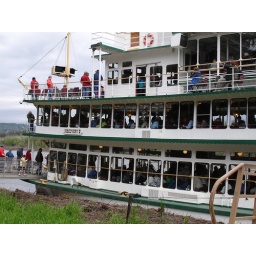
The cattle boat... errr... river boat we came in on.